East Coast Economic Corridor

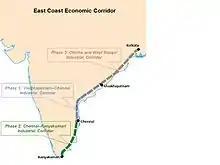
Map showing the plans for the East Coast Economic Corridor

The East Coast Economic Corridor (ECEC) is India’s first coastal economic corridor, covering 2500 km of India's coastline, to be developed with the help of the Asian Development Bank (ADB). The ADB is to invest $500 million in infrastructural development of the project. Since late 2013, ADB has been supporting studies on transport corridors in India. Phase 1 of the ECEC is Visakhapatnam-Chennai Industrial Corridor (VCIC) which had been approved by the ADB board in October 2016. The ECEC running along the entire east coast of India from Kolkata to Kanyakumari, is a multimodal, regional maritime corridor that can play a vital role in unifying the large domestic market, as well as integrating the Indian economy with the dynamic global value chains of Southeast and East Asia. It would play a crucial role in the Government of India’s (GoI) Make in India campaign and also supports the port-led industrialization strategy under the Sagar Mala initiative and the Act East Policy by linking domestic companies with the vibrant global production networks of East and Southeast Asia.